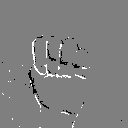
ASL letter: m